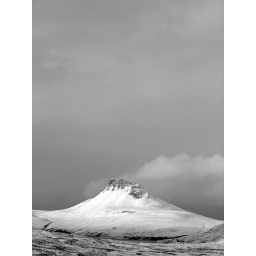
Big sky over little mountain